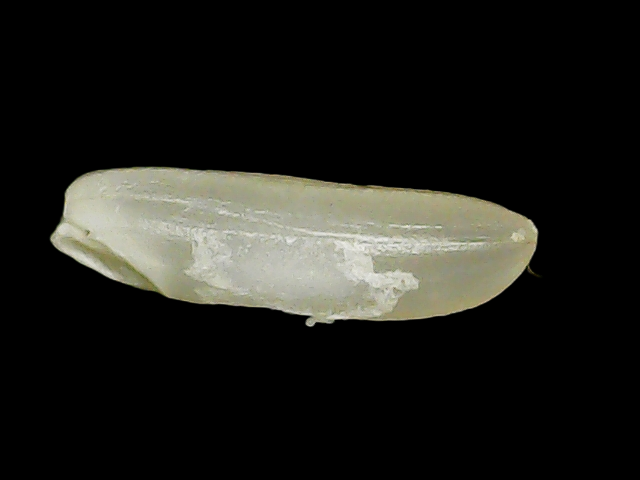
Rice variety: Binadhan21